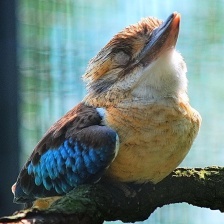
Species: KOOKABURRA
Scientific name: DACELO